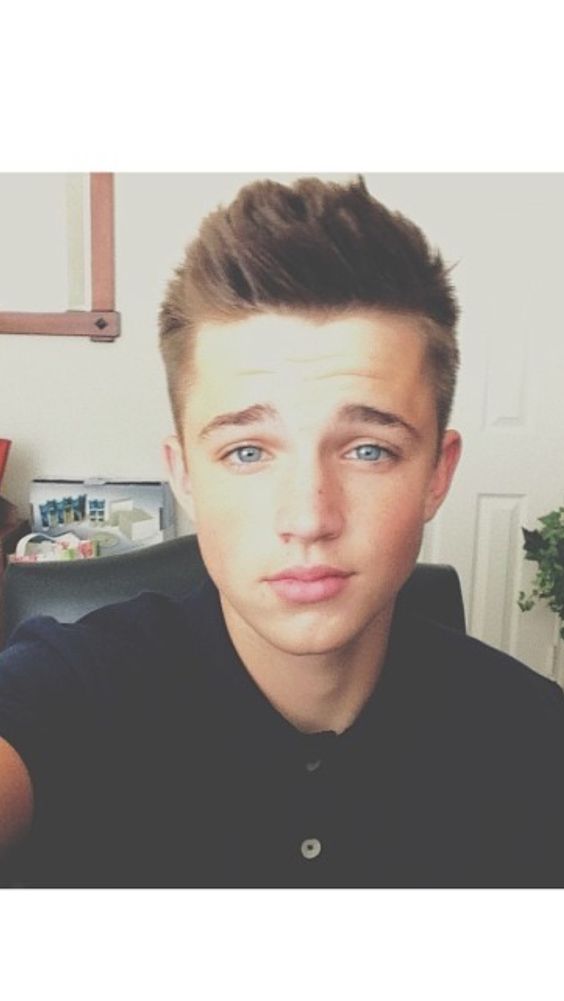
Gender: men